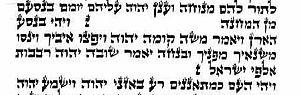
La parasha est l'unité traditionnelle de division du texte de la Bible hébraïque selon la seule version admise dans le judaïsme, à savoir le texte massorétique. La division du texte en parashiot est indépendante de la numérotation des chapitres et des versets, qui ne font pas partie de la tradition des Massorètes. Les parashiot ne comportent pas non plus de numérotation. Cette division est la seule autorisée pour les rouleaux de la Torah. Néanmoins, les éditions juives imprimées du Pentateuque et de la Bible hébraïque possèdent les deux notations.
La Massore ou Massorah est un procédé technique, consistant en un système de notes critiques sur la forme externe du texte biblique, visant à sa préservation exacte, non seulement dans l'orthographe des mots, mais aussi dans sa vocalisation et son accentuation, tant pour sa lecture publique que pour son étude privée. La version du texte reconnue comme faisant autorité au sein du judaïsme est appelée le texte massorétique. Elle est également largement utilisée comme base pour la traduction de l'Ancien Testament des Bibles protestantes et, plus récemment, catholiques.